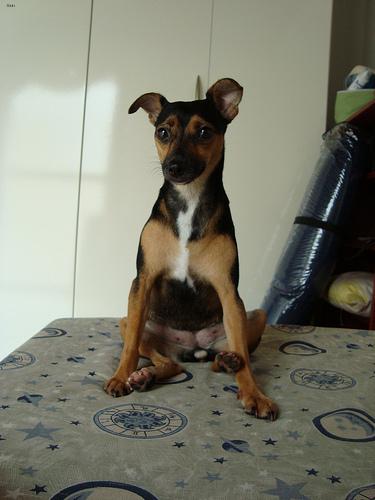
Breed: miniature pinscher